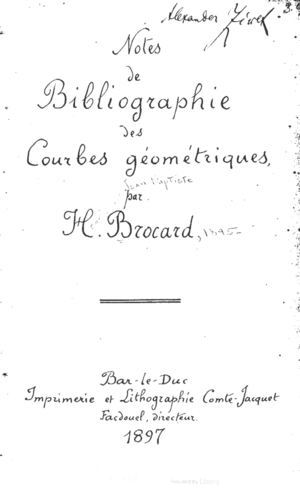
Pierre-René-Jean-Baptiste-Henri Brocard est un mathématicien français né le 12 mai 1845 à Vignot et mort le 16 janvier 1922 à Kensington. Polytechnicien et officier, commandant du génie, il est surtout connu pour ses travaux sur la géométrie moderne du triangle avec Émile Lemoine et Joseph Neuberg dans les années 1870-1880.